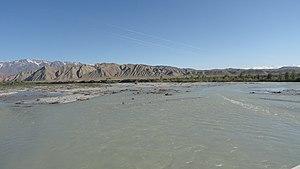
La rivière At-Bachy est un cours d'eau de 180 kilomètres de longueur du Kirghizistan qui traverse la province de Naryn. C'est un affluent gauche du Naryn.